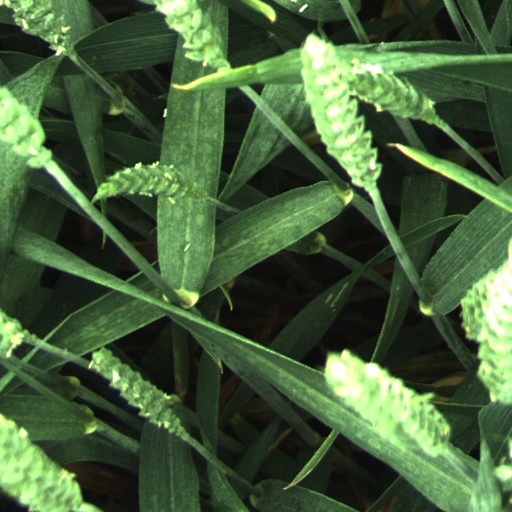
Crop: wheat